FAMAS

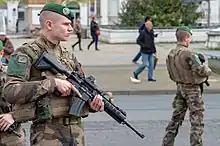
Legionnaires from the 2nd Foreign Parachute Regiment during a patrol with the new standard-issue assault rifle of the French Armed Forces, the HK416F

In 2017, the French armed forces began retiring the FAMAS in favour of the German-made HK416.